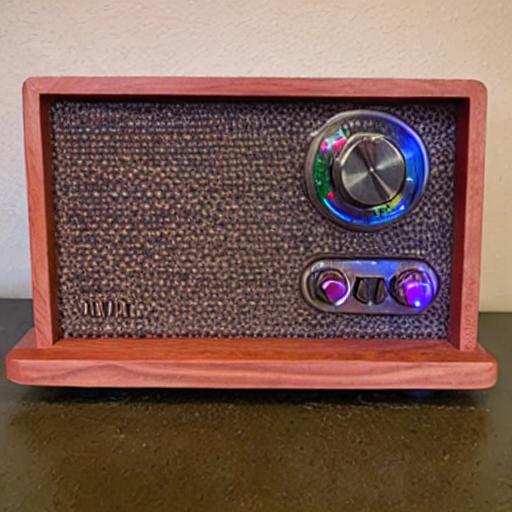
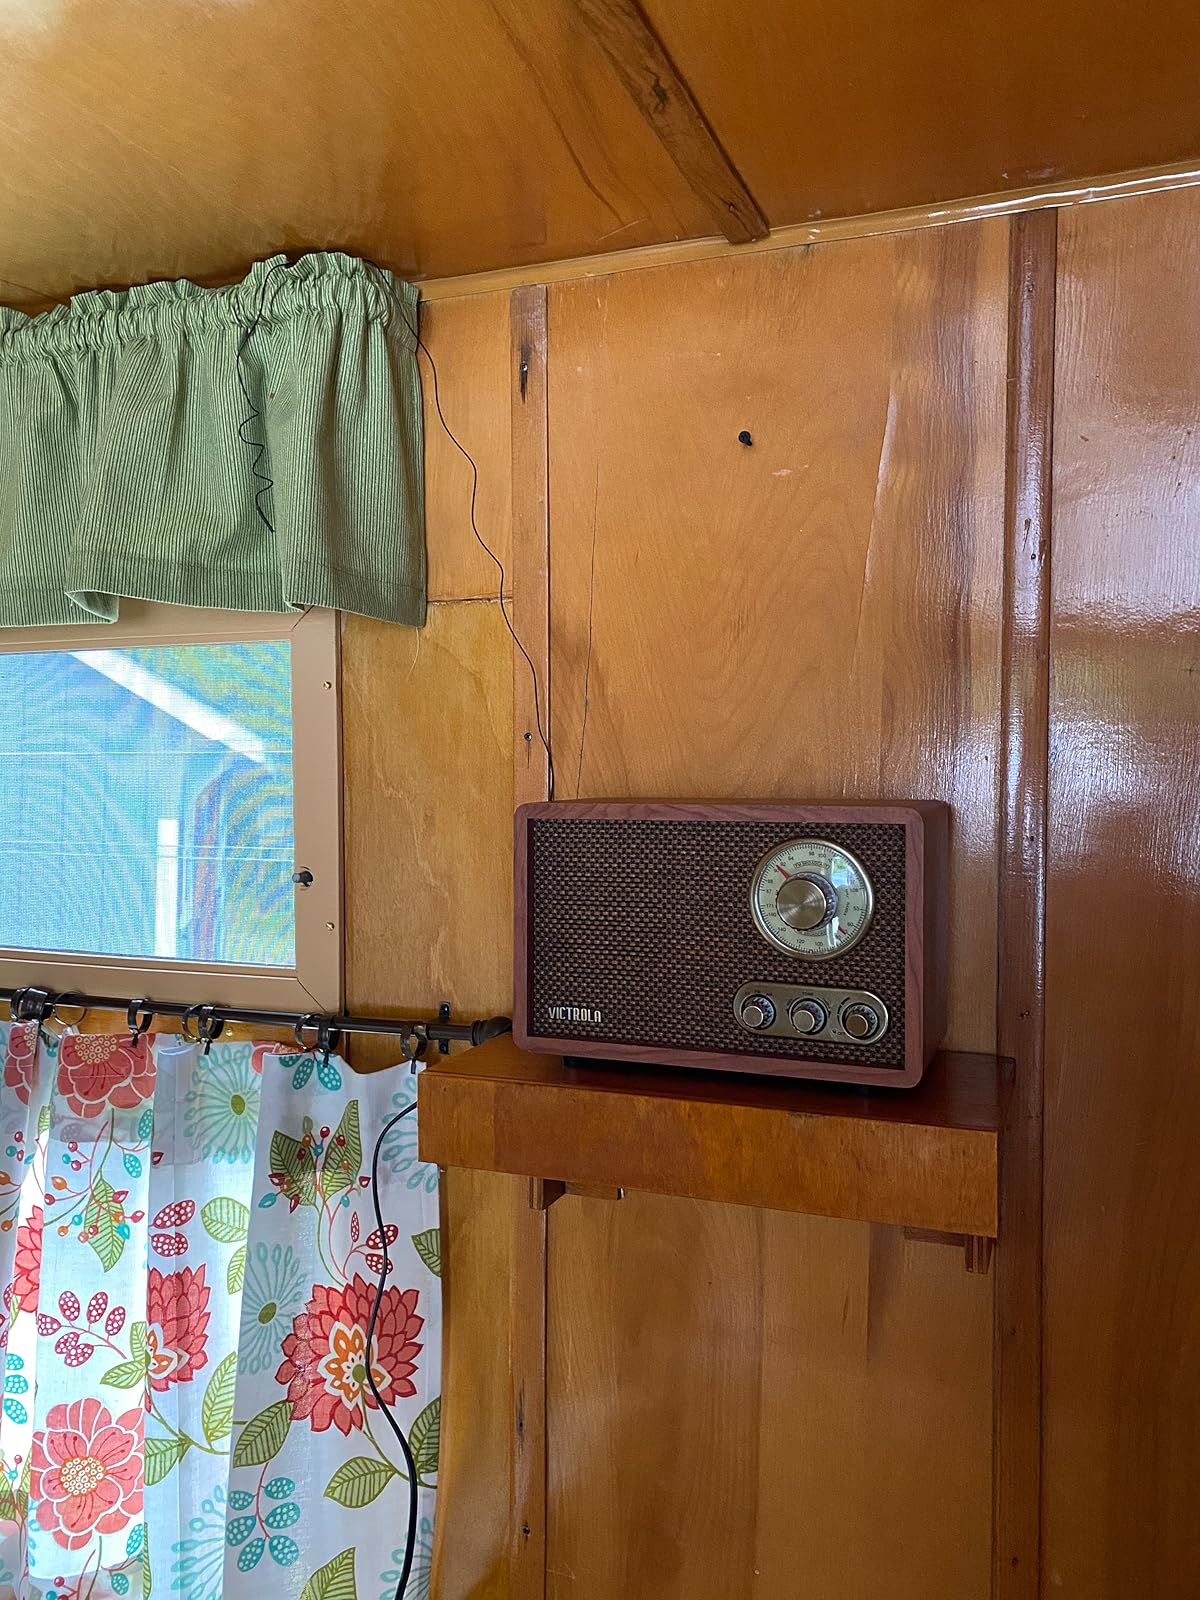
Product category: radio
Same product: no